Lonestar

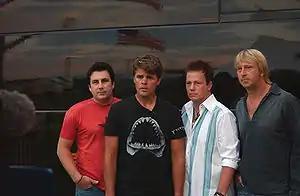
Lonestar at Fleet Recreation Park in Norfolk, Virginia, in 2005(LR: Michael Britt, Richie McDonald, Dean Sams, Keech Rainwater)

Lonestar (formerly known as Texassee) is an American country music band from Nashville, Tennessee. The band consists of Drew Womack (lead vocals, acoustic guitar), Michael Britt (lead guitar, background vocals), Dean Sams (keyboards, acoustic guitar, background vocals), and Keech Rainwater (drums). Britt, Sams, and Rainwater co-founded the band in 1992 with original lead vocalist Richie McDonald and bass guitarist John Rich. Rich exited the band in 1998 and went on to join Big Kenny as one-half of the duo Big & Rich. Since his departure, Lonestar has relied alternatingly on session and touring musicians for bass guitar accompaniment. McDonald exited the band in 2007 to record as a solo artist, and was replaced by former McAlyster vocalist Cody Collins before returning in 2011. After McDonald left a second time in 2021 to join the Frontmen, he was replaced by Womack, formerly the lead singer of Sons of the Desert.